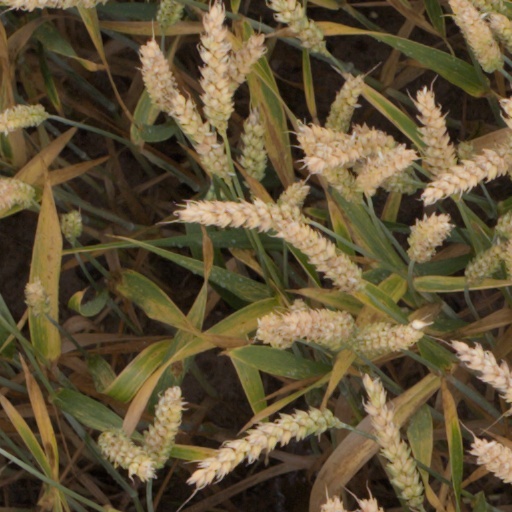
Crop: wheat